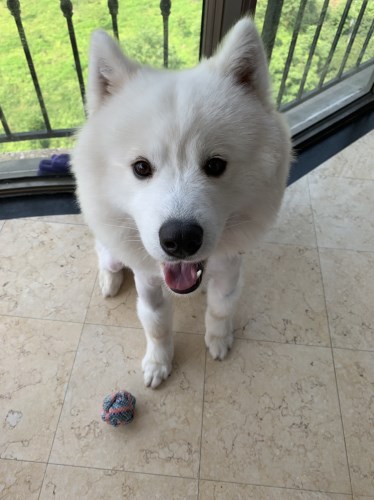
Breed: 2192-n000088-Samoyed